Metacarpal bones

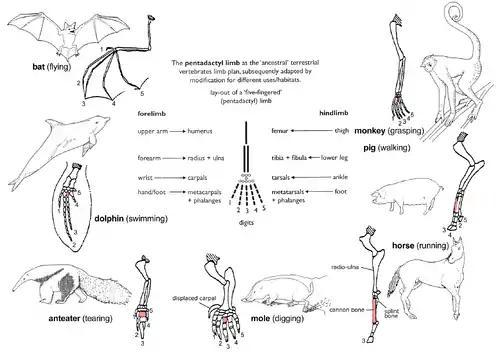
The principle of homology illustrated by the adaptive radiation of the metacarpal bones of mammals. All conform to the basic pentadactyl pattern but are modified for different usages. The third metacarpal is shaded throughout; the shoulder is crossed-hatched.

In four-legged animals, the metacarpals form part of the forefeet, and are frequently reduced in number, appropriate to the number of toes. In digitigrade and unguligrade animals, the metacarpals are greatly extended and strengthened, forming an additional segment to the limb, a feature that typically enhances the animal's speed. In both birds and bats, the metacarpals form part of the wing.